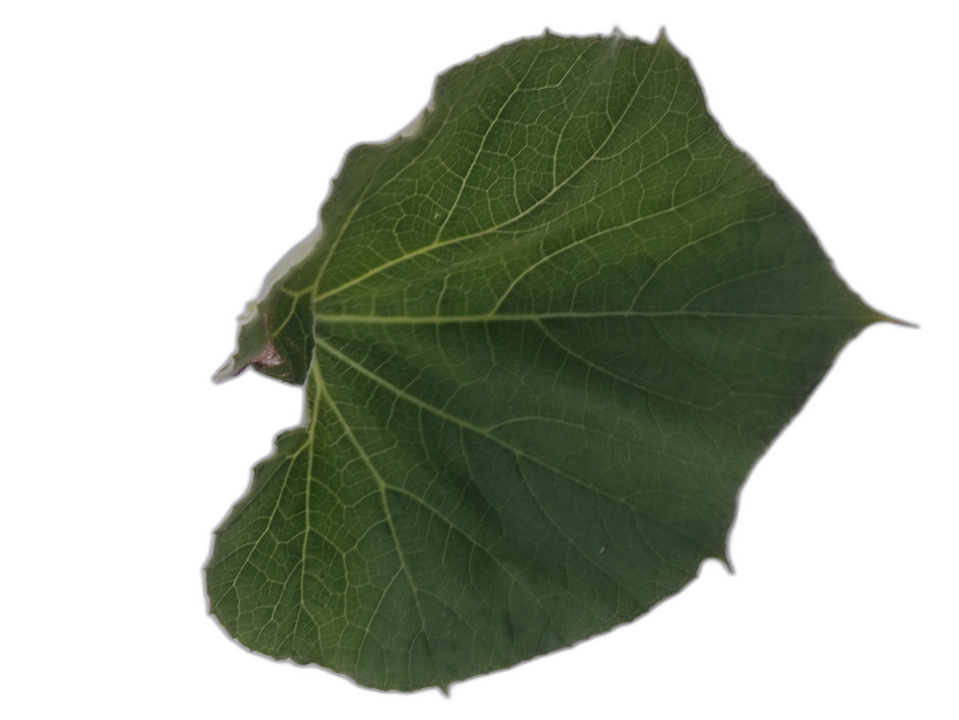
Crop: Bottle Gourd
Label: Healthy